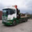
Label: truck